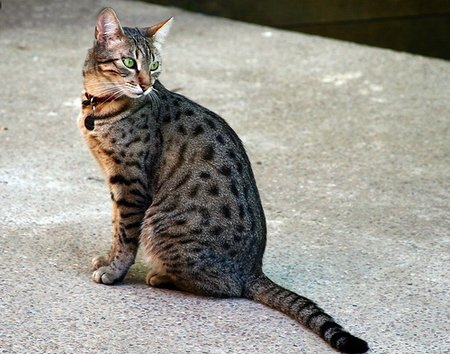
Breed: egyptian mau